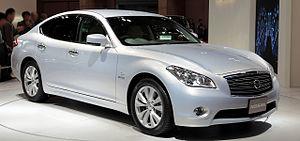
La Nissan Fuga est une automobile haut de gamme fabriquée depuis 2004 par le constructeur japonais Nissan.